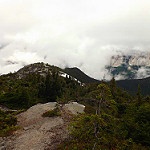
Scene: Outdoor